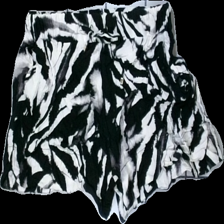
View: front
Type: Shorts
Category: Ladies
Brand: Lindex
Colors: Black, White
Material: 100% viscose
Pattern: Animal print
Cut: Regular
Size: S
Season: Summer
Damage location: top right
Damage 2 location: middle center
Price range: <50
Recommended usage: Export
Description: zebra mönstrad shorts, urtvättad
Comment: urtvättad